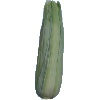
Label: corn_husk